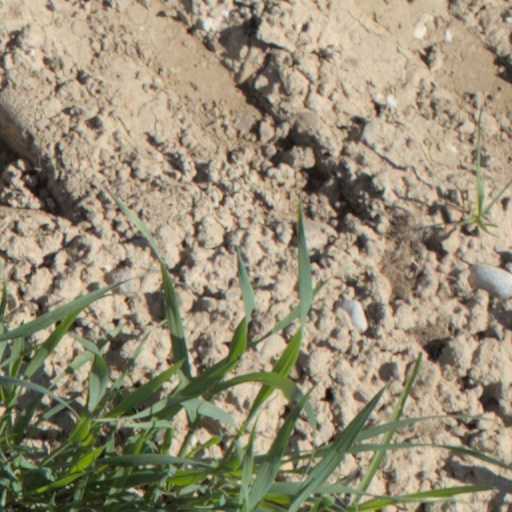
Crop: wheat